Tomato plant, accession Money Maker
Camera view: tilt-top (135 deg); turntable rotation: 60 degrees
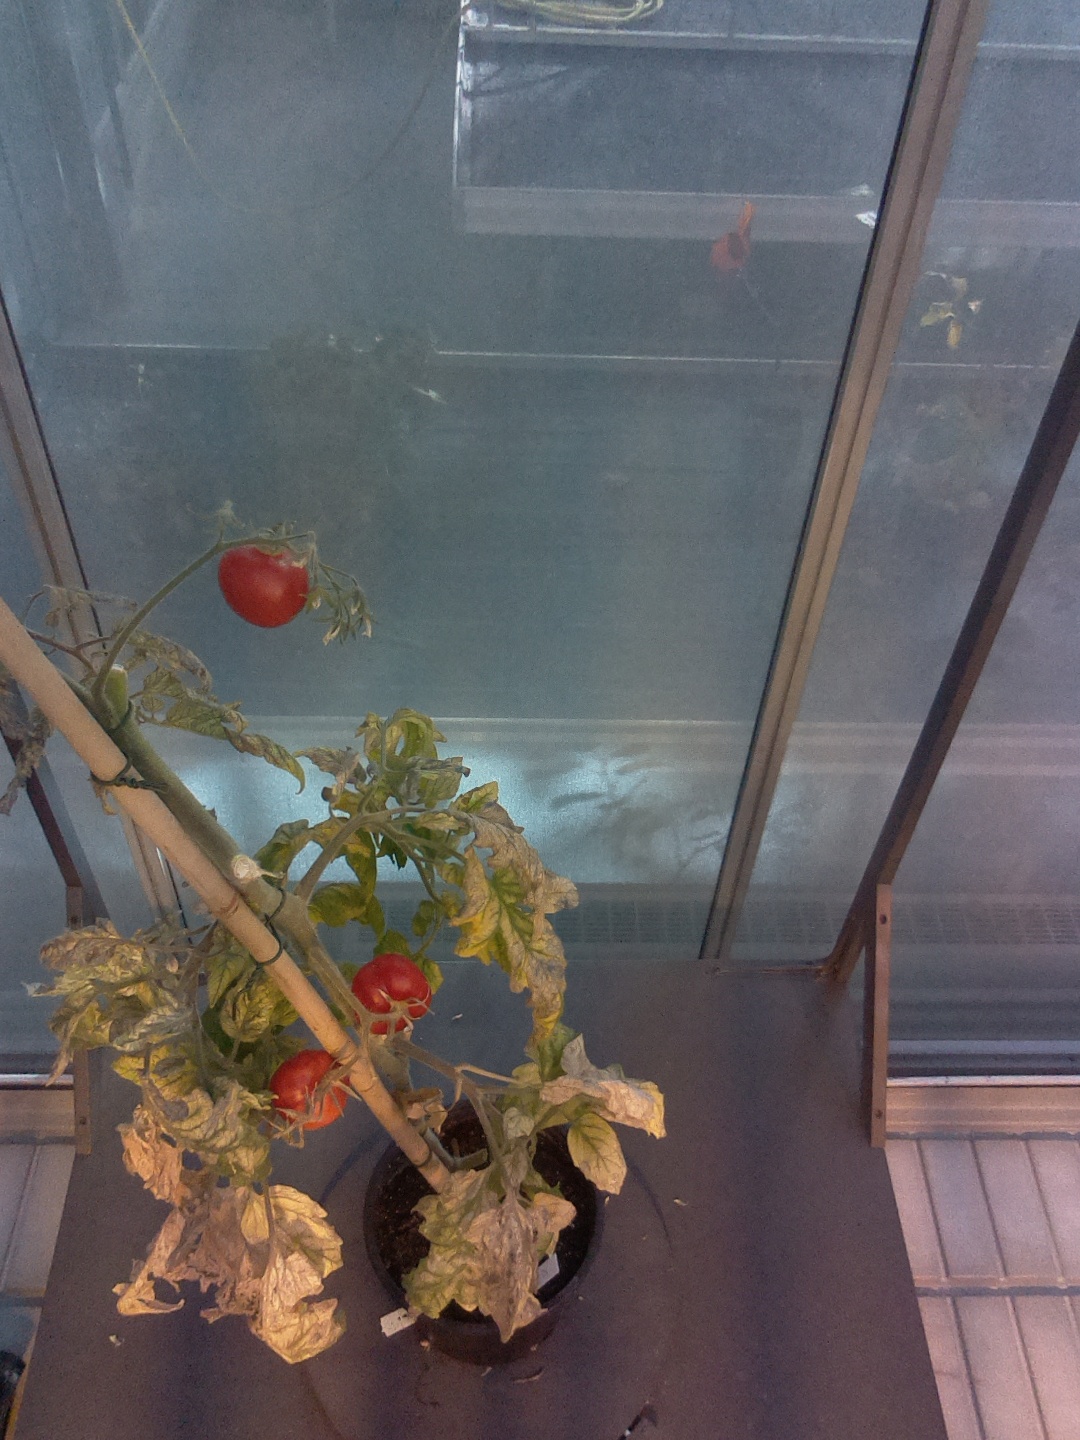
BBCH growth stage 87: 70%-80% of fruits show typical fully ripe color